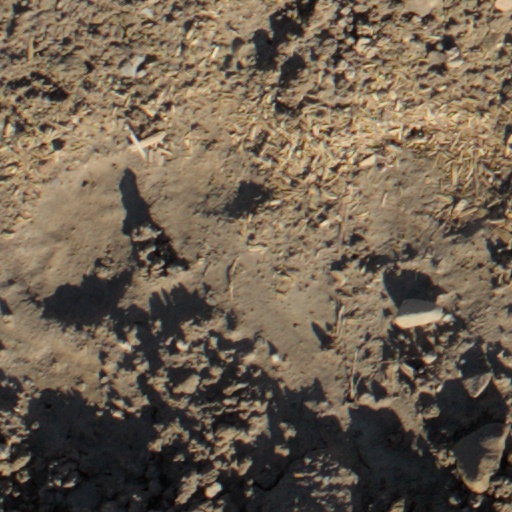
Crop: wheat